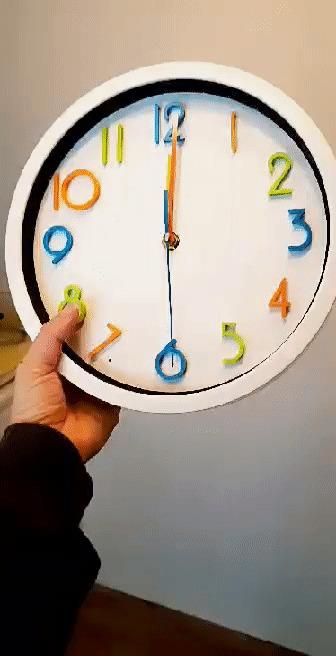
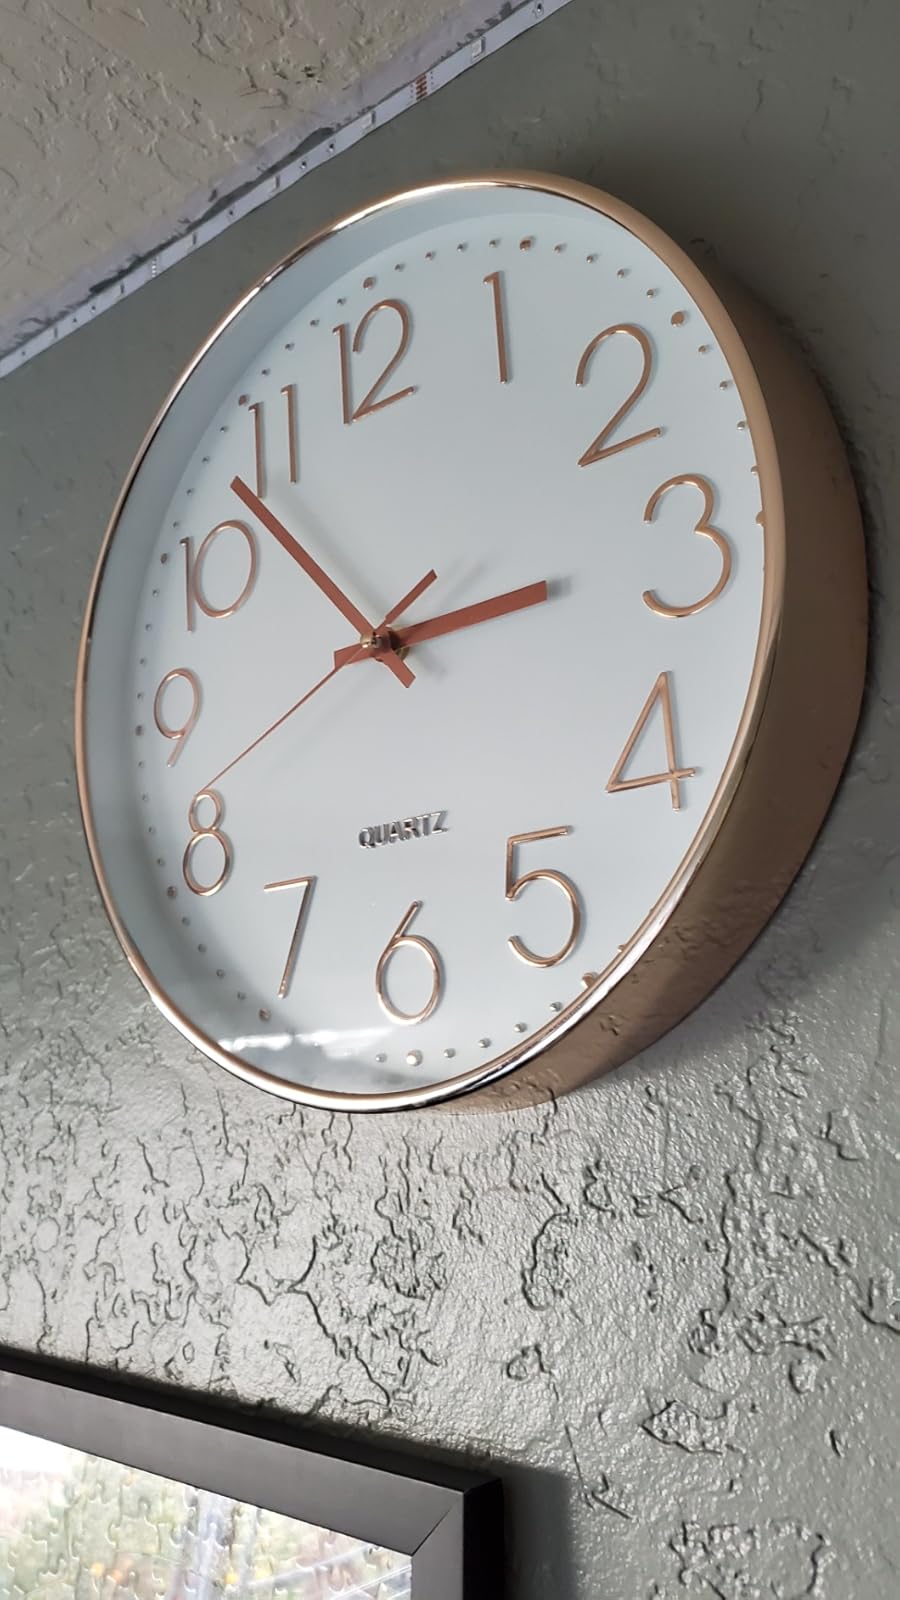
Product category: clock
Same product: no